Wet Leg

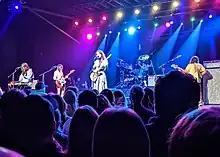
Wet Leg performing at The Truman in Kansas City on 6 December 2022

Everything or Nothing at All Tour - Manchester and London.